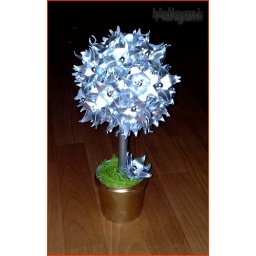
Flower ball made from white paper 120g/m2. It's painted metalic emulsion in spray. Flowers by me.